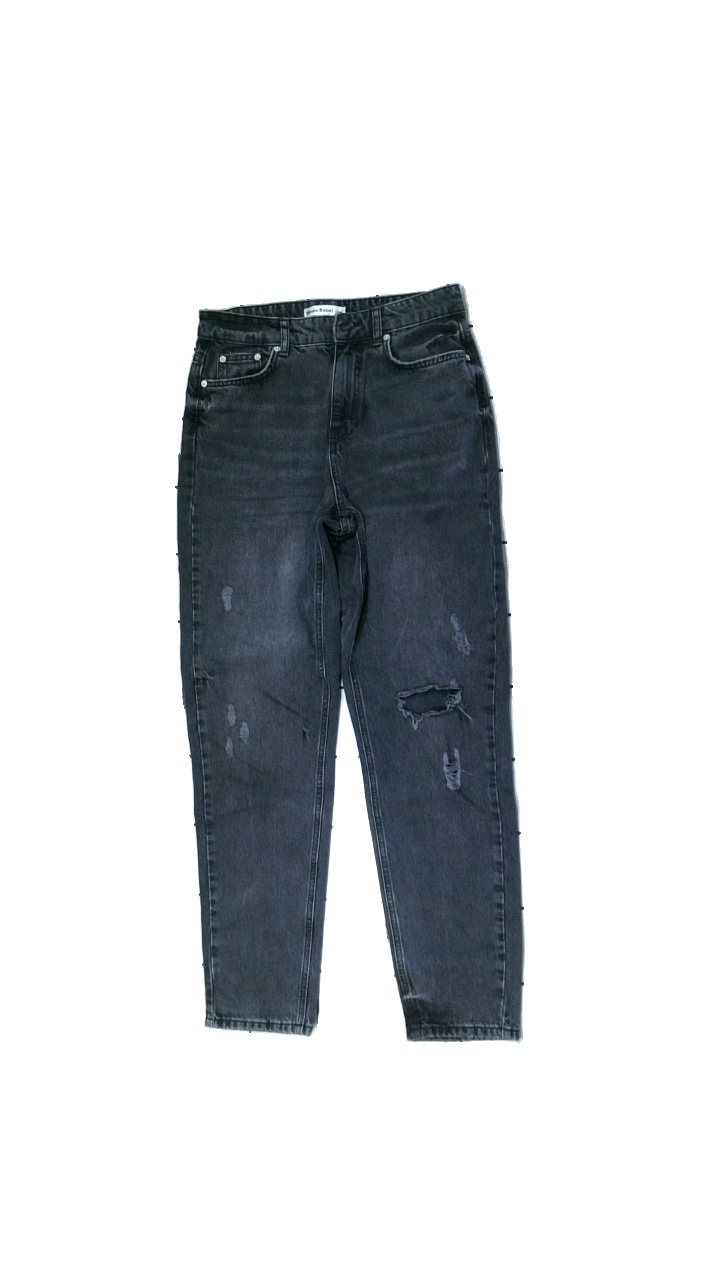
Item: Jeans (Ladies)
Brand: Denim Rebel
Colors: Grey
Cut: Regular
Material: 100% Cott
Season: All
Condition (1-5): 5
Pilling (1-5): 5
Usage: Reuse
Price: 50-100